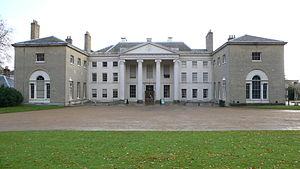
David Murray, 2ᵉ comte de Mansfield KT PC, connu comme le vicomte de Stormont de 1748 à 1793, était un politicien britannique. Il a hérité à la fois des lignées Mansfield et de Stormont de la famille Murray.
William David Murray, 4ᵉ comte de Mansfield, 3ᵉ comte de Mansfield KT DL, est un homme politique britannique Conservateur.
Robert Adam est un architecte et décorateur écossais, né à Kirkcaldy le 3 juillet 1728 et mort à Mayfair à Londres le 3 mars 1792.
le père William Adam,